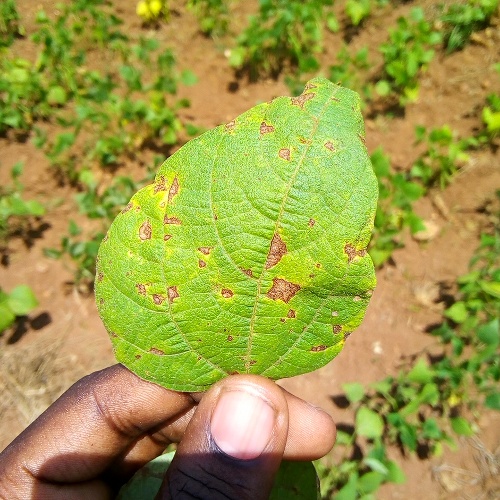
Leaf condition: angular_leaf_spot